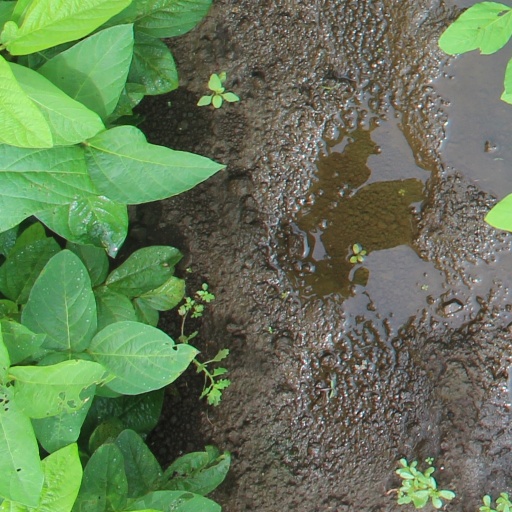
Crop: soybean